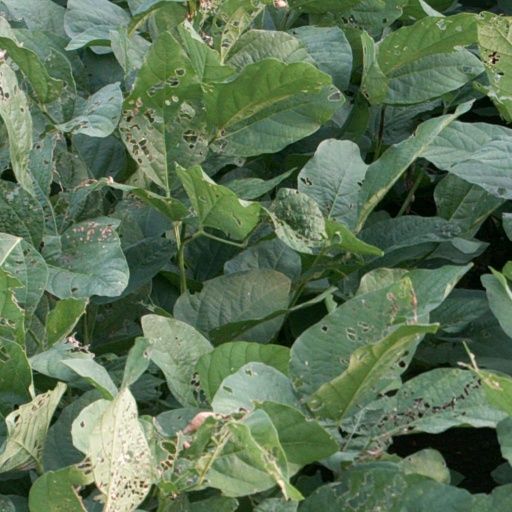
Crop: soybean